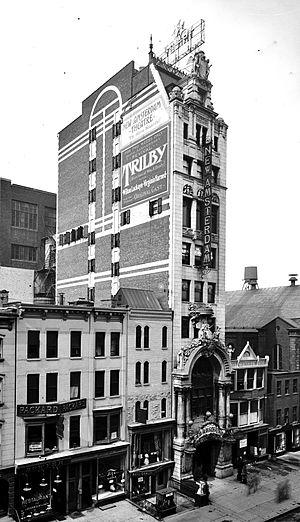
Le New Amsterdam Theatre est une salle de spectacle située sur la 42ᵉ Rue près de Times Square à New York. Elle fut d'abord ouverte en 1903, avec une décoration intérieure d'esprit Art nouveau, et fut un haut lieu de la vie mondaine de New York principalement de 1913 à 1927 sous le surnom de Ziegfeld Follies.